FRELIMO

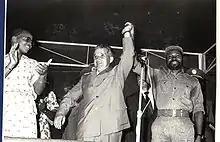
Graça and Samora Machel hosting Romanian Communist leader Nicolae Ceauşescu, Maputo, 1979

In 1986 while returning from a meeting with Zaire and Malawi, President Samora Machel died in a suspicious airplane crash many blamed on the apartheid regime in Pretoria. In the immediate aftermath the Political Bureau of the Central Committee of FRELIMO assumed the duties of President of FRELIMO and President of Mozambique until a successor could be elected. Joaquim Alberto Chissano was elected as the President of FRELIMO and was inaugurated as the Second President of the People's Republic of Mozambique on 6 November 1986. Despite being considered a "Moderate Marxist" Chissano initially maintained Machel's hardline stance against RENAMO but begun economic reforms with the adoption of The World Bank and IMF's "Economic Rehabilitation Program" (ERP) in September 1987. By 1988 Chissano had relented on his hardliner position and begun seeking third party negotiations with RENAMO to end the conflict.